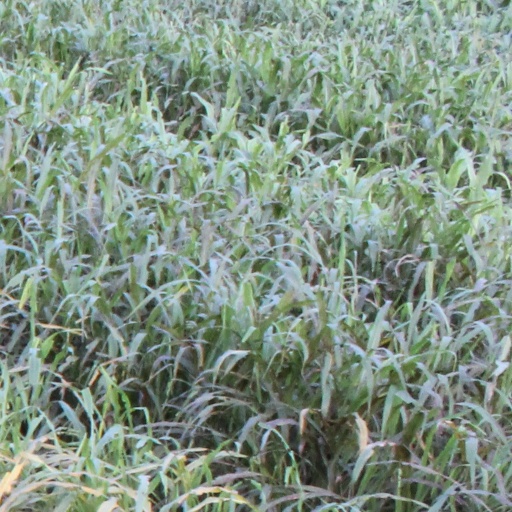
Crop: sorghum